Voice Over Man

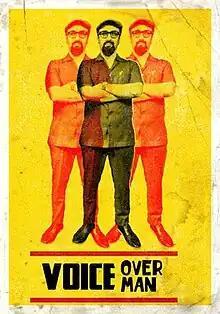

Voice Over Man is a Pakistani web television talk show. Voice over man a.k.a. Ata Ehteshamuddin is a character created and enacted by Wajahat Rauf. He has hosted over 70 episodes featuring mainstream celebrities including Mahira Khan, Humayun Saeed, Mehwish Hayat, Hania Aamir, Momina Mustehsan, Iqra Aziz, Aiman Khan, Minal Khan, Asim Azhar, Zara Noor Abbas and many others. The show's over the top humour, unusual questions and the host's antics and theatrics has made it one of the most watched online shows in the sub continent.